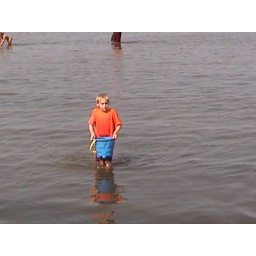
Jeffrey getting more water for the moat around the castle he was making